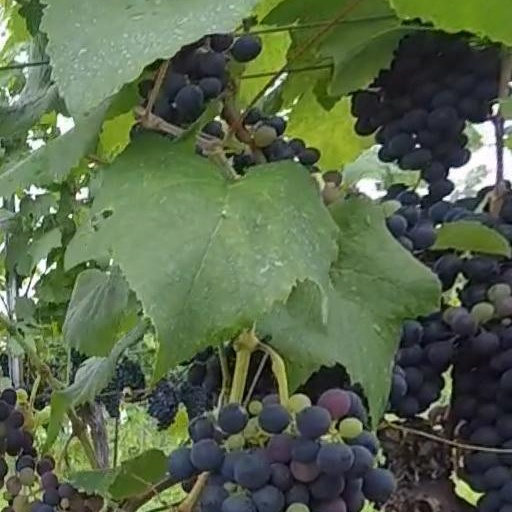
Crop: grape